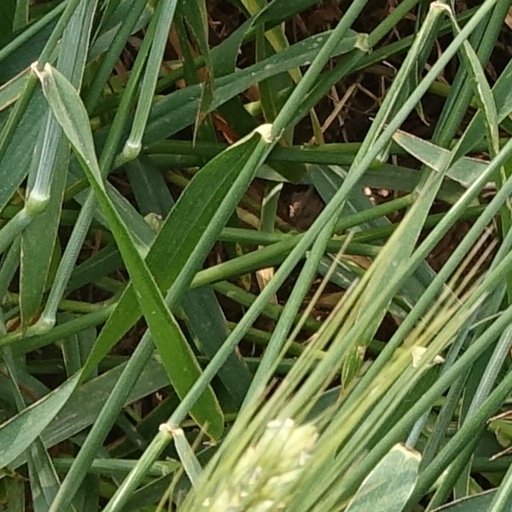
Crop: wheat